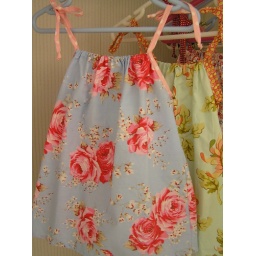
Can I bear to part with this sweet dress made in cath kidston fabric!